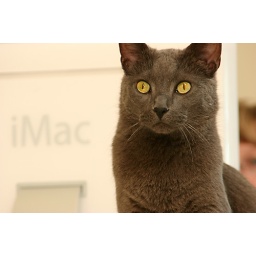
Puma sitting on the desk in front of the computer.